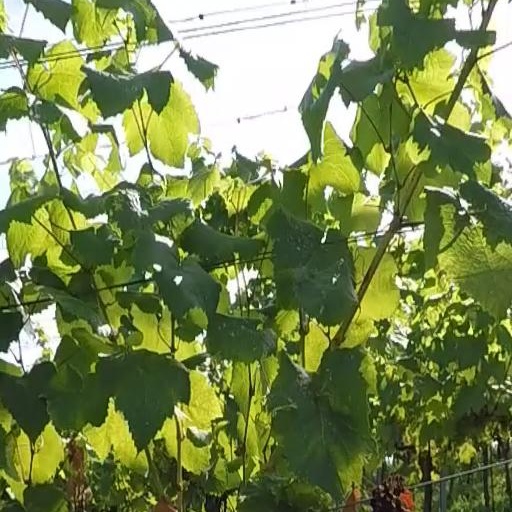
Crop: grape